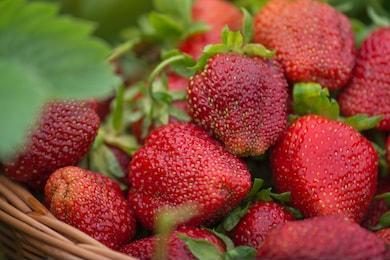
Label: Strawberry